Paul Cézanne

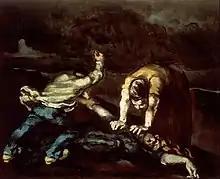
"The Murder", 1867–1870, Walker Art Gallery, Liverpool

The young painters in Paris did not see any support for their works in the Salon de Paris and therefore took up Claude Monet's plan for their own exhibition, which had been made in 1867. From 15 April to 15 May 1874, the first group exhibition of the "Société anonyme des artistes, peintres, sculpteurs, engravers", later known as the Impressionists, took place. This name derives from the title of the exhibited painting "Impression soleil levant" by Monet. In the satirical magazine Le Charivari, the critic Louis Leroy described the group as "Impressionists" and thus created the term for this new art movement. The place of exhibition was the studio of the photographer Nadar on Boulevard des Capucines.